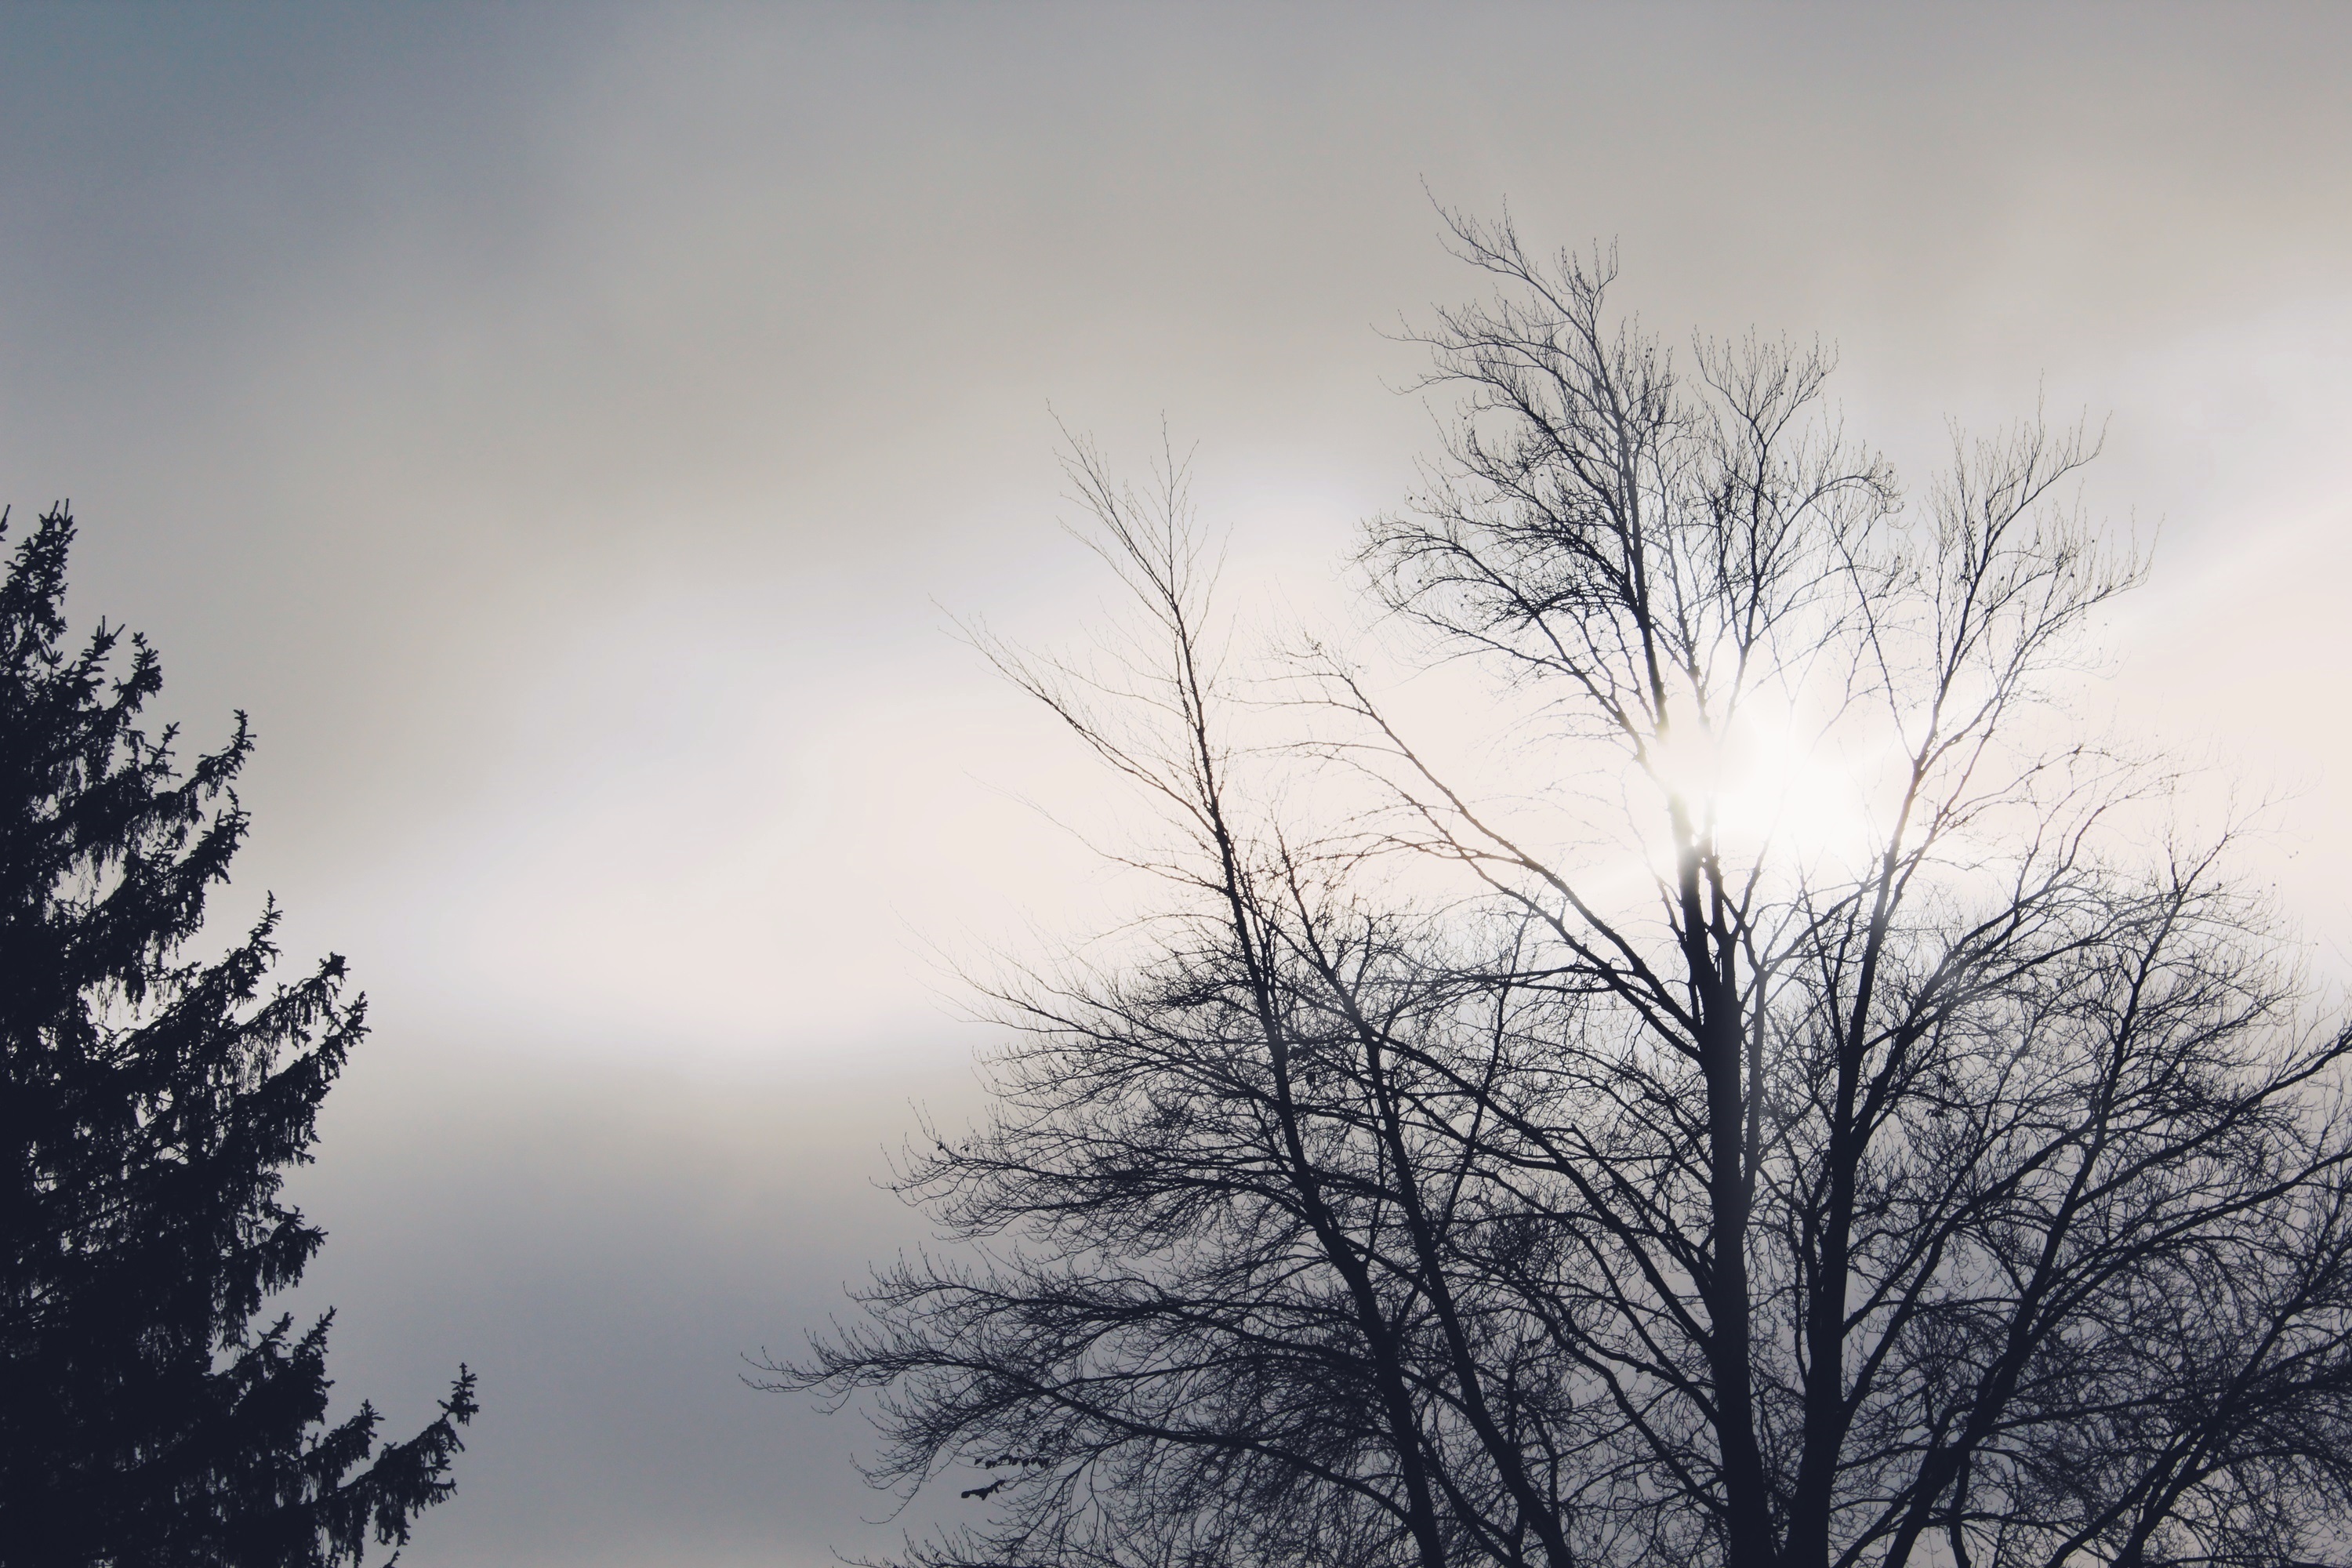
landscape, tree, nature, grass, branch, snow, winter, cloud, plant, sky, sun, fog, sunrise, sunset, mist, sunlight, morning, frost, dawn, atmosphere, dusk, evening, weather, lighting, season, trees, aesthetic, sunny, clouds, bright, light beam, silhouettes, mood, sunbeam, freezing, back light, atmospheric phenomenon, woody plant